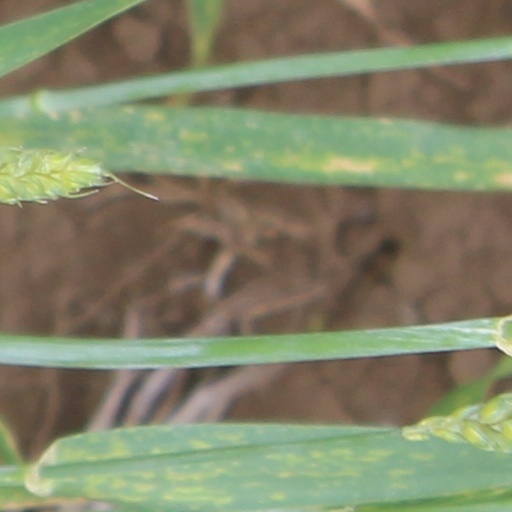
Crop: wheat